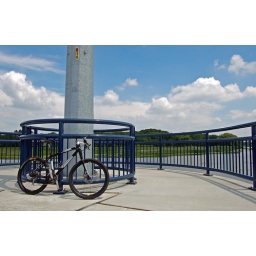
New bridge over the Black River with a nice bike path on both sides and a crossover underneath. Holland, MI.